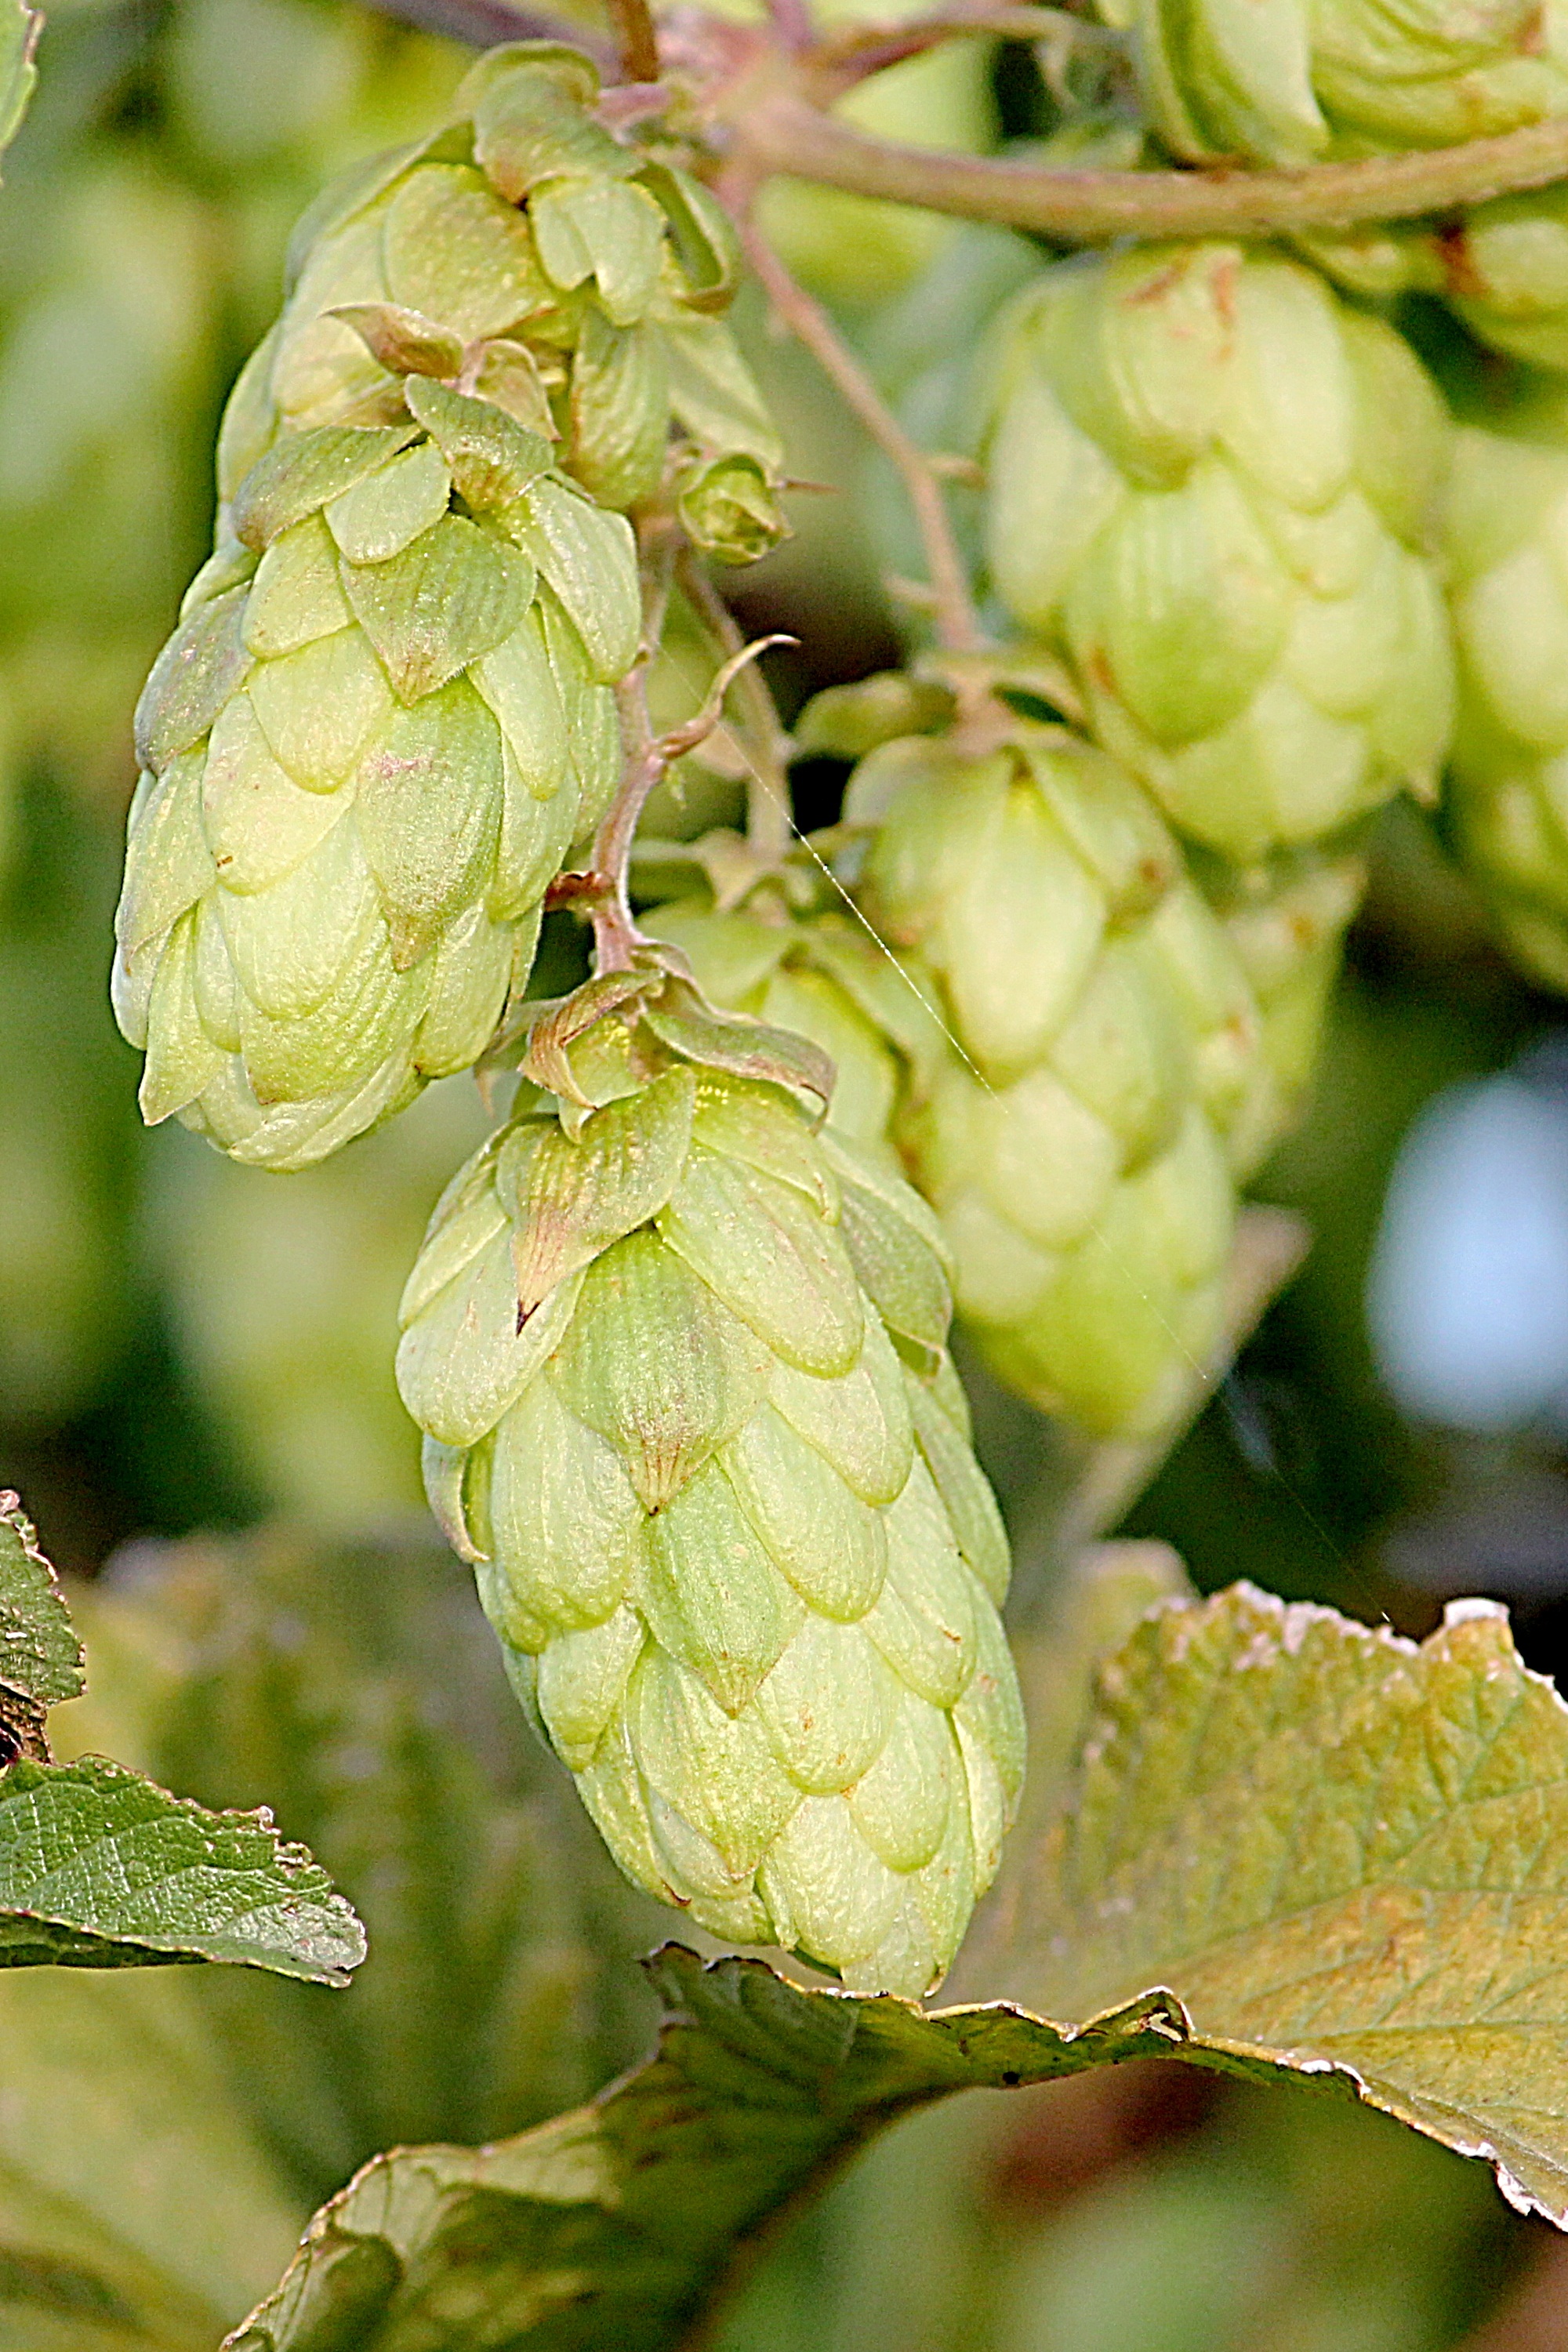
branch, plant, flower, food, green, produce, botany, flora, bud, hops, flowering plant, humulus lupulus, sugar apple, wild hop, land plant